Douglas Aircraft Company

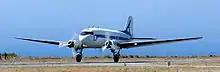
Douglas DC-3

World War II was a major boost for Douglas. Douglas ranked fifth among United States corporations in the value of wartime production contracts. The company produced almost 30,000 aircraft from 1942 to 1945, and its workforce swelled to 160,000. The company produced a number of aircraft including the C-47 Skytrain, the DB-7 (known as the A-20, Havoc or Boston), the SBD Dauntless dive bomber, and the A-26 Invader.